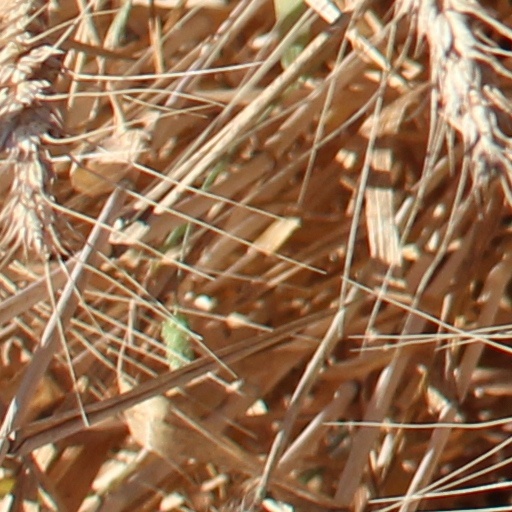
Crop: wheat